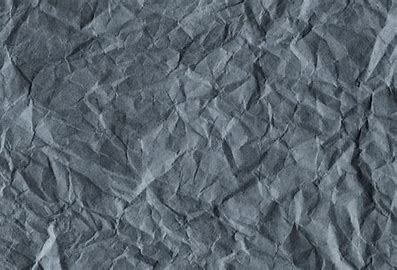
Waste category: paper